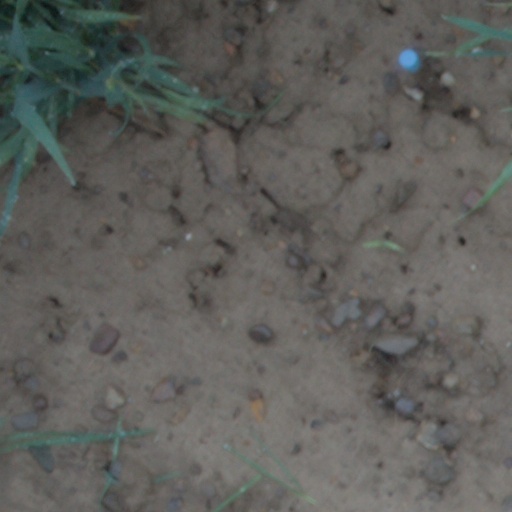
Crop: wheat